Fairfield University

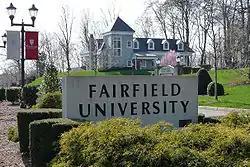
Main Entrance and Alumni House

Fairfield University is a private Jesuit university in Fairfield, Connecticut. It was founded by the Jesuits in 1942. In 2023, the university had about 5,000 full-time undergraduate students and 1,200 graduate students, including full-time and part-time students. It offers bachelor's degrees, master's degrees, and doctoral degrees through its five schools and colleges.